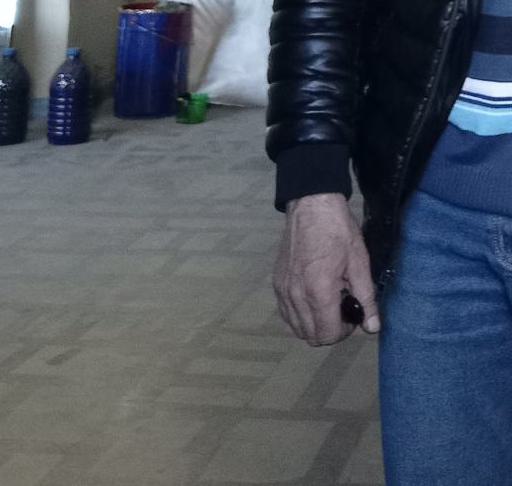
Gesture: no_gesture